Jerzy Greszkiewicz

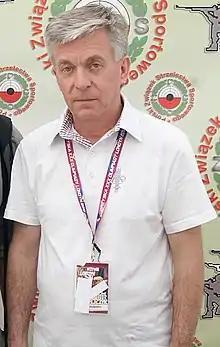
Greszkiewicz Jerzy

Jerzy Greszkiewicz (born 16 January 1950) is a Polish sport shooter, who won a bronze medal in the 50 metre Running Target event at the 1976 Summer Olympics in Montreal.